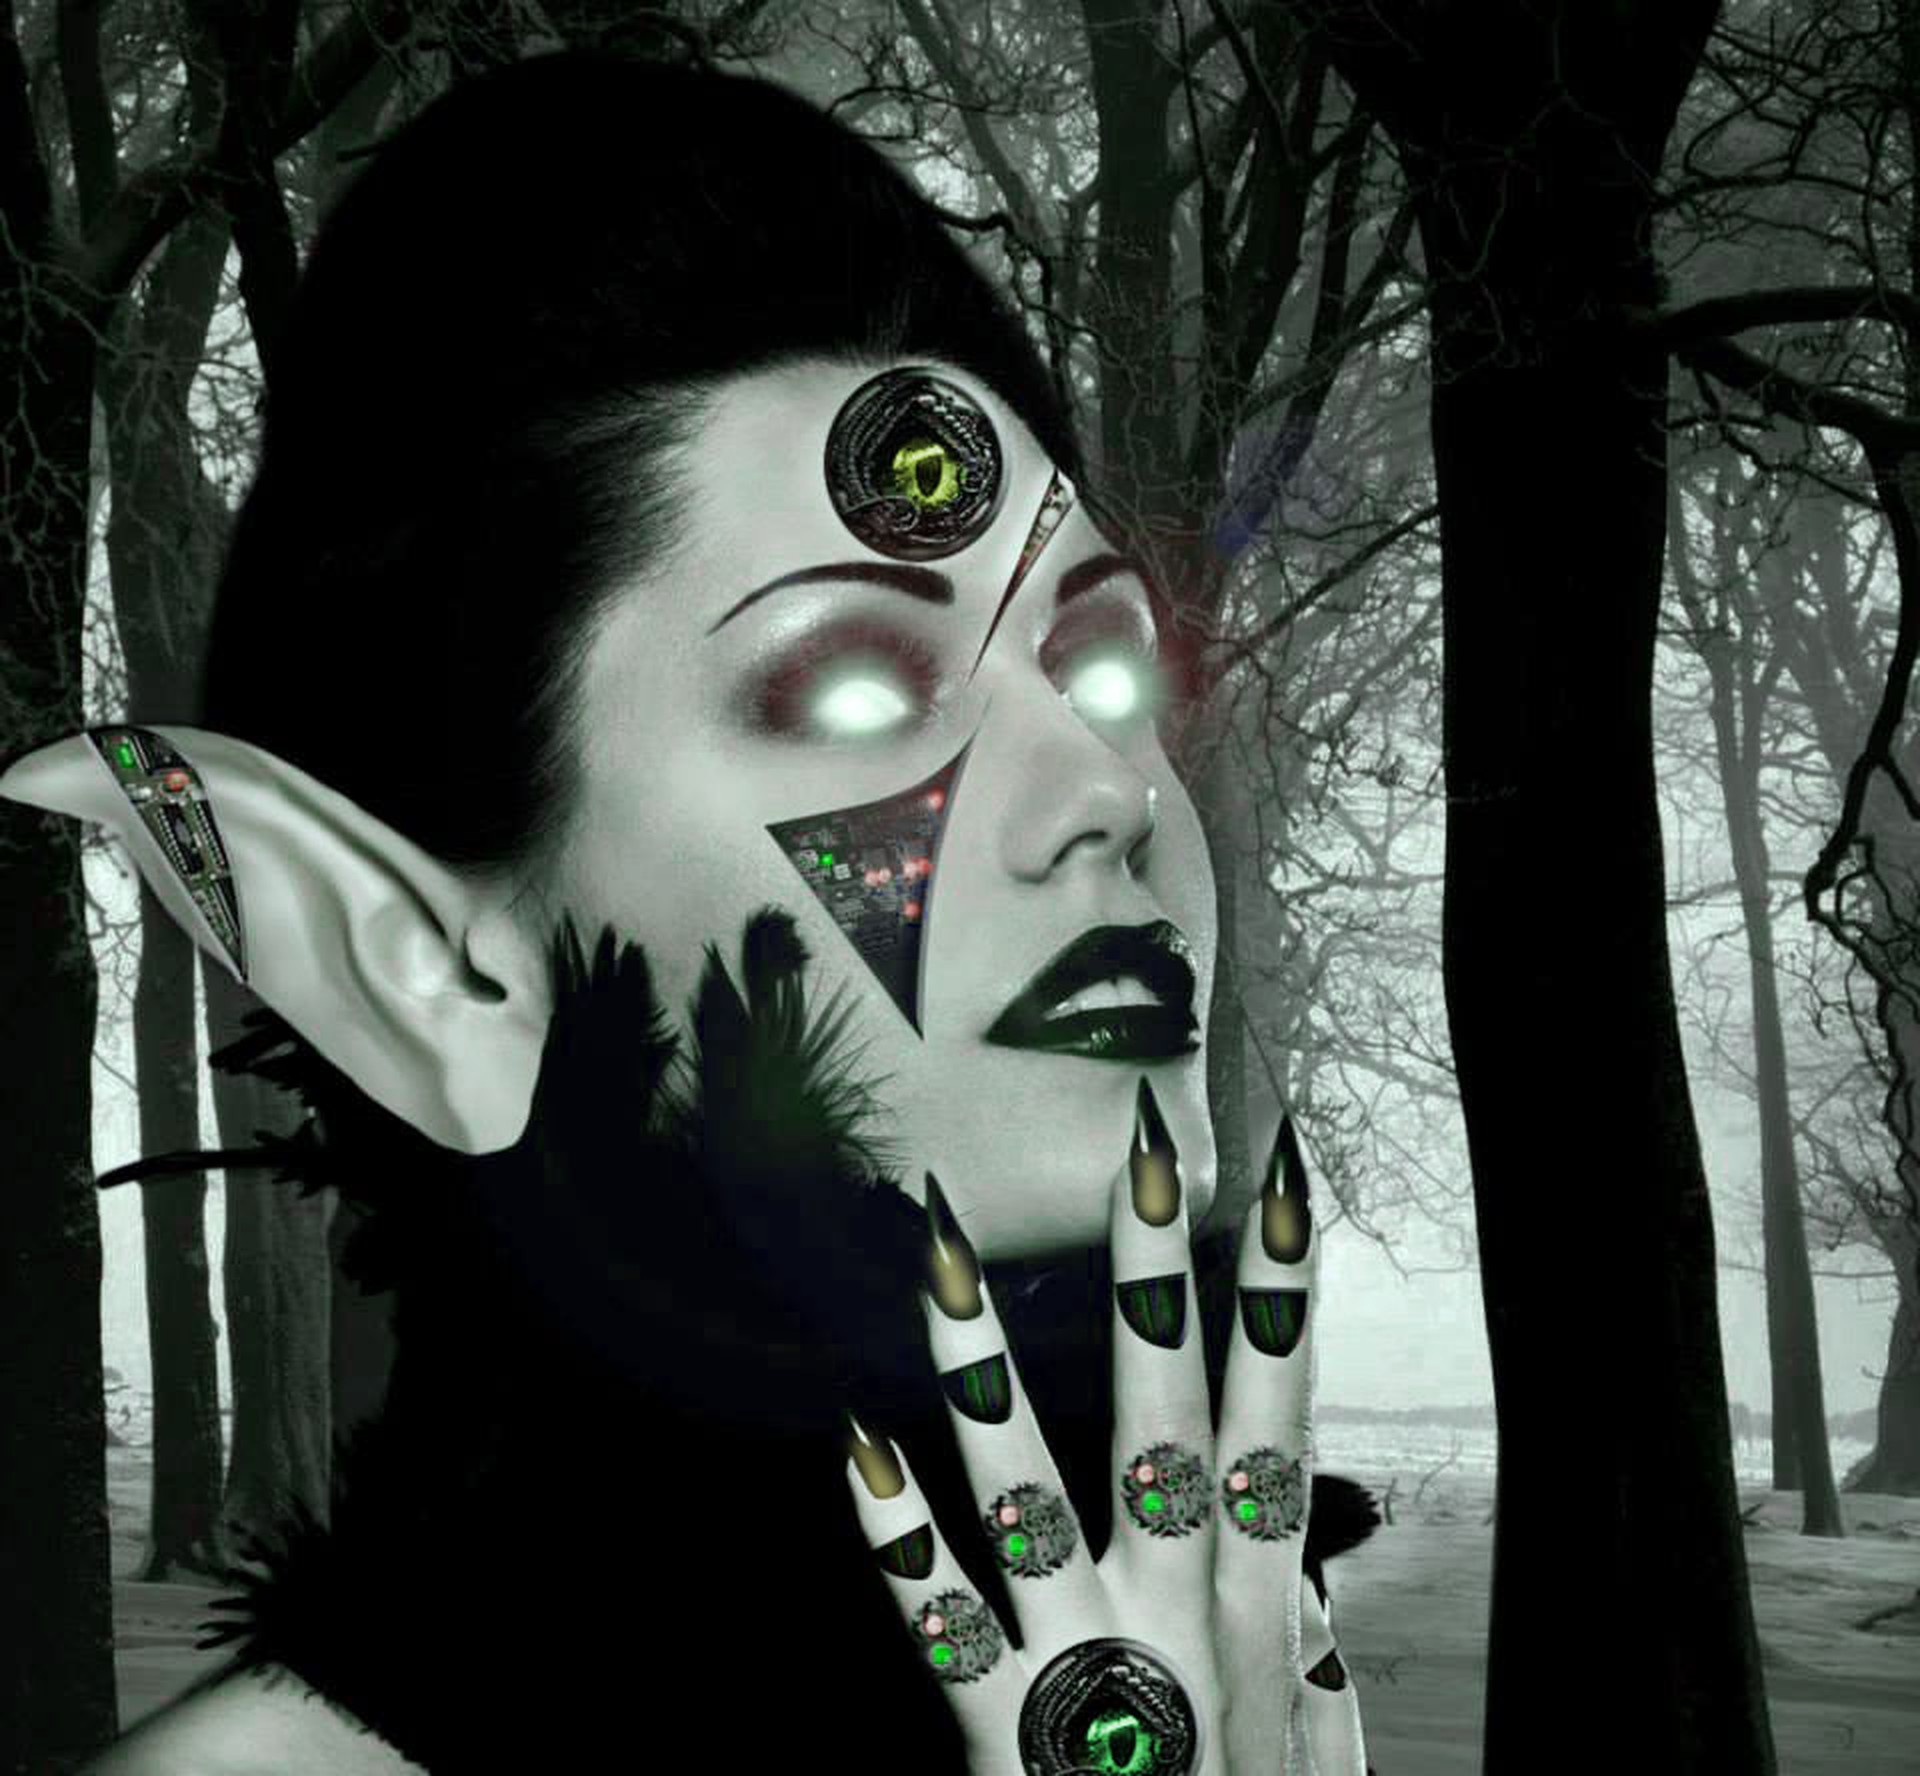
woman, darkness, eyes, art, creature, image, artificial, vampire, nightmare, costume, android, screenshot, artificial intelligence, goth subculture